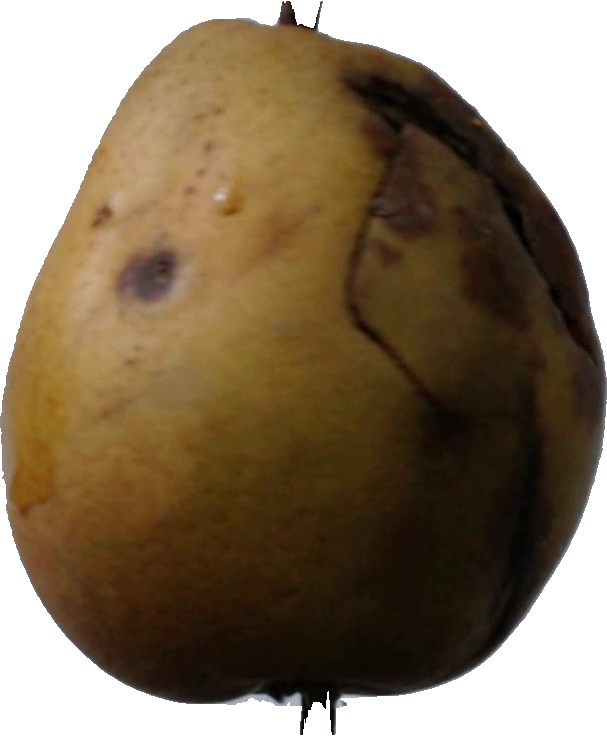
Label: pear_3